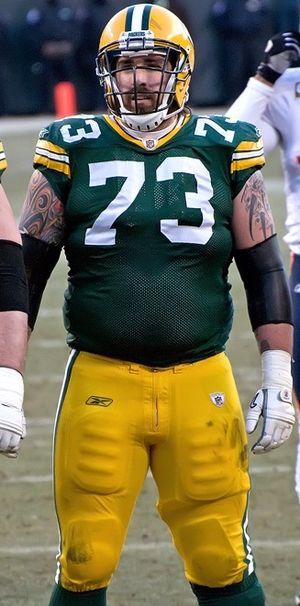
Daryn Wade Colledge est un joueur américain de football américain. Il joue actuellement avec les Dolphins de Miami.